Gilles de Rais

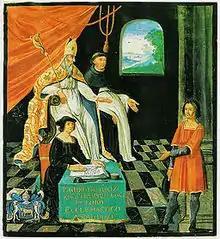
The trial of Gilles de Rais (17th-century miniature)

At the end of June 1433, in Chinon, an umpteenth plot was hatched against Georges de la Trémoille, who was eventually removed from power. At the Estates General held in Tours in September 1433, Charles VII ratified the fall of his former Grand Chamberlain. The House of Valois-Anjou regained all its influence at court, the young Charles of Anjou became the key man in the Royal Council, and the accomplices in La Trémoille's kidnapping (including Jean de Bueil, Gilles de Rais’s enemy) acquired "great government and authority" with the sovereign. Gilbert Motier de La Fayette regained his title of Marshal after losing it to Gilles de Rais in 1429, a dismissal probably intended by La Trémoille at the time.